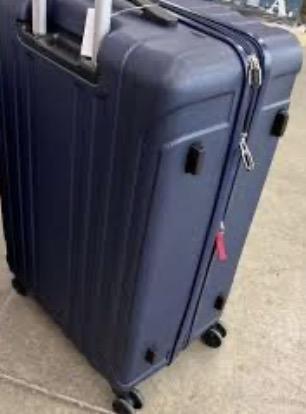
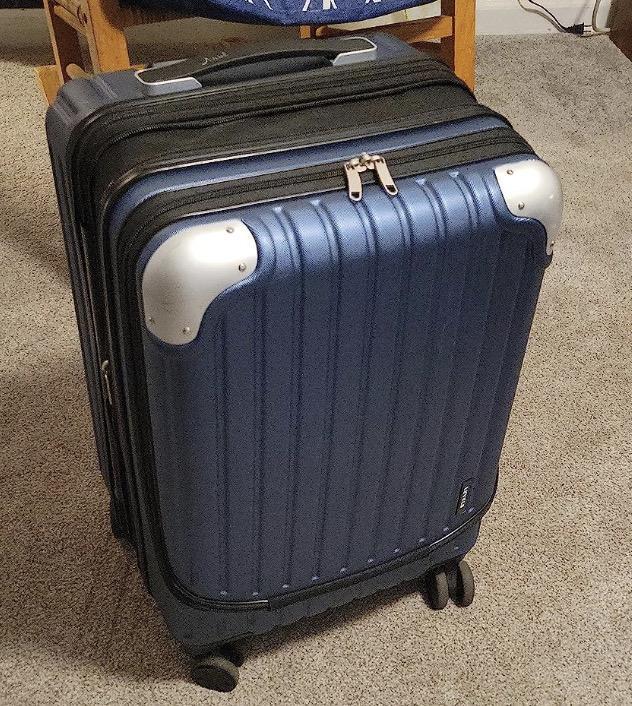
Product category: items_tea
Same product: no